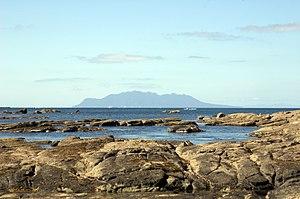
L’île de la Petite Barrière, en anglais : Little Barrier Island, en maori Hauturu, est une petite île volcanique de Nouvelle-Zélande située près d'Auckland, dans le golfe de Hauraki.